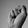
ASL letter: S